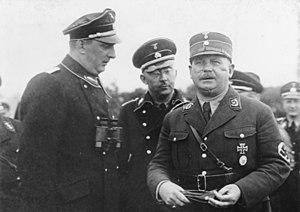
Heinrich Himmler est l’un des plus hauts dignitaires du Troisième Reich, né le 7 octobre 1900 à Munich et mort par suicide le 23 mai 1945 à Lunebourg. Il est Reichsführer-SS, le maître absolu de la SS, Chef der deutschen Polizei et, à partir de 1943, ministre de l'Intérieur du Reich et Chef der Heeresrüstung und Befehlshaber des Ersatzheers. Criminel de guerre, il est qualifié par certains auteurs allemands de « meurtrier du siècle ».
Kurt Daluege est un policer allemand, membre du parti nazi, SS-Oberst-Gruppenführer et chef de l’Ordnungspolizei, né le 15 septembre 1897 à Kreuzburg et mort exécuté le 24 octobre 1946 à Prague.
Ernst Röhm est un officier, homme politique et chef de groupe paramilitaire allemand, né le 28 novembre 1887 à Munich et mort assassiné le 1ᵉʳ juillet 1934 à la prison de Stadelheim, à Munich.